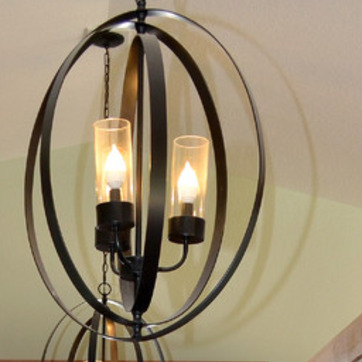
Material: glass